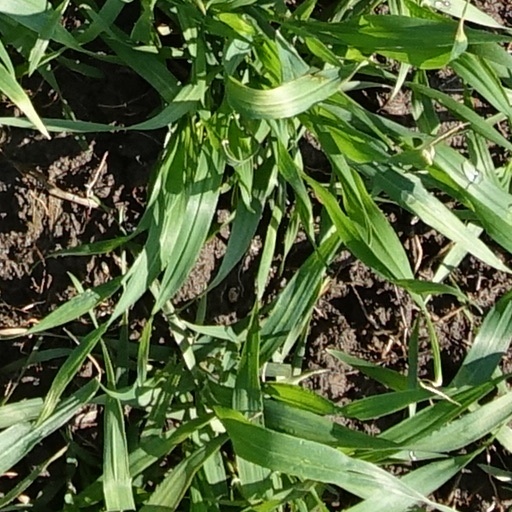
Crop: wheat